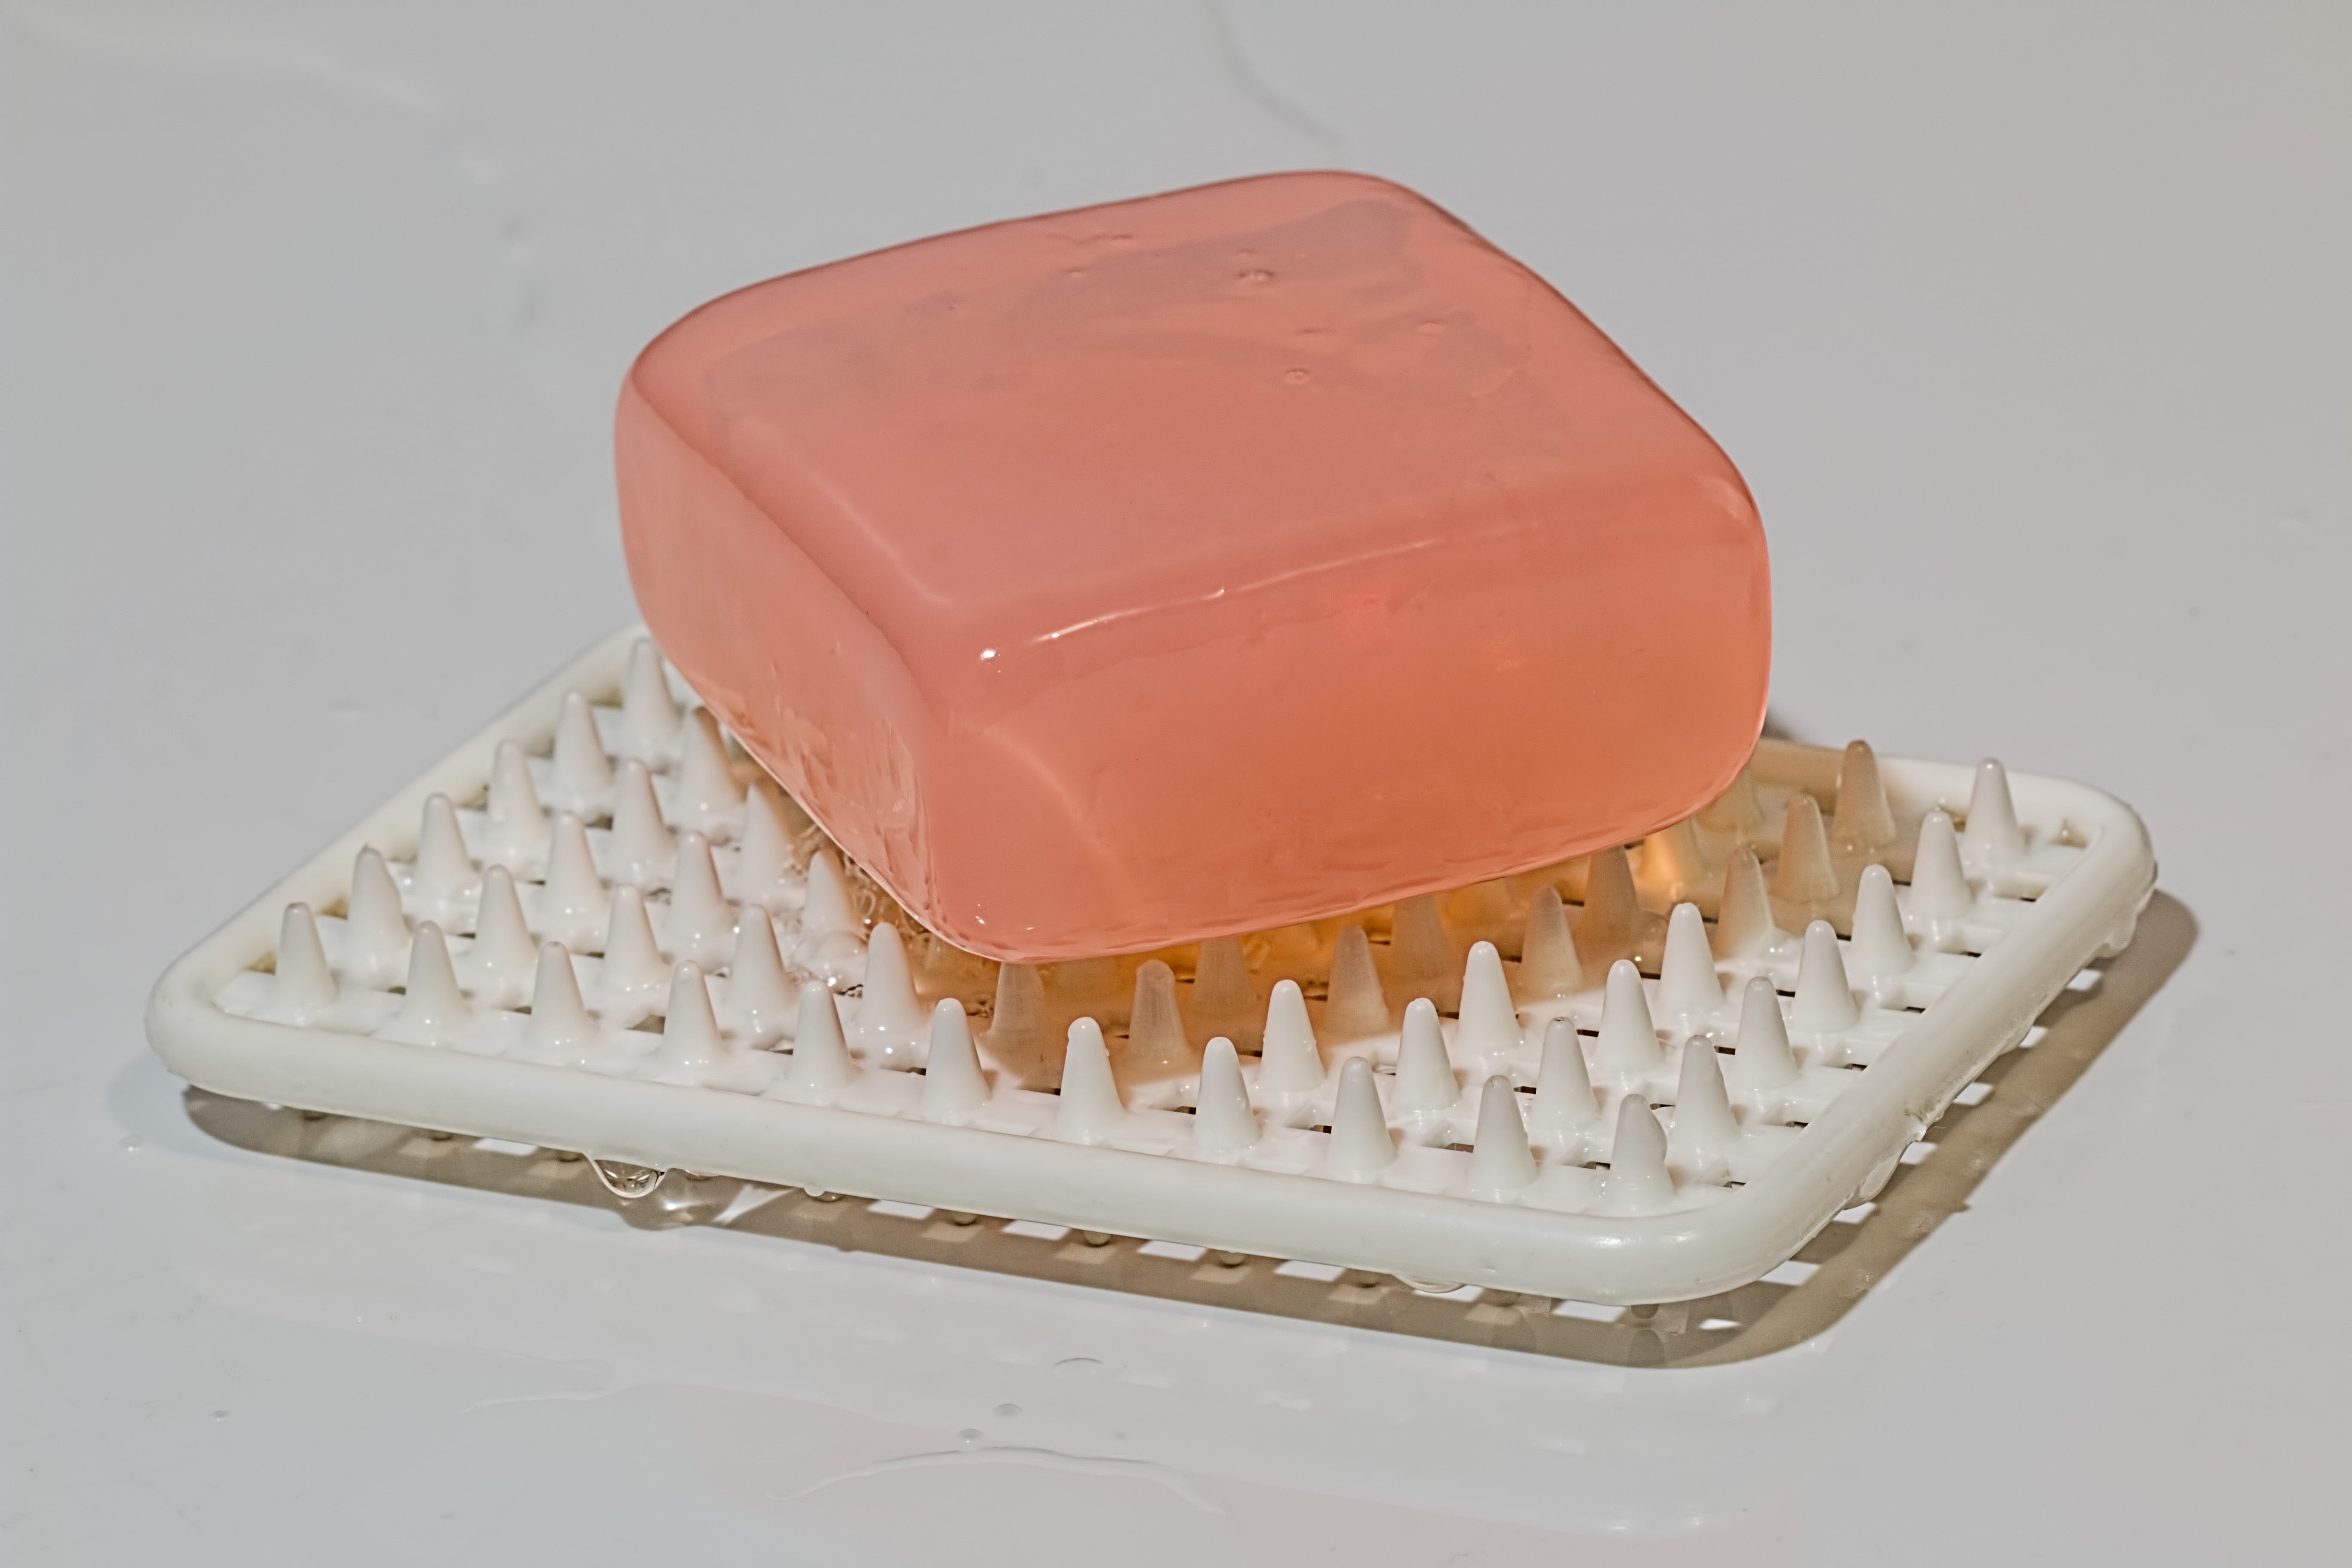
food, clean, wash, bathtub, bathroom, product, soap, bath, hygiene, product design